Severo-Kurilsk

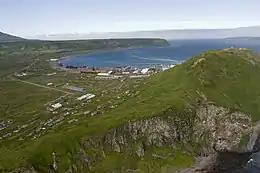
View of the original site of Severo-Kurilsk

Within the framework of administrative divisions, Severo-Kurilsk serves as the administrative center of Severo-Kurilsky District and is subordinated to it. As a municipal division, the town of Severo-Kurilsk and one rural locality of Severo-Kurilsky District are incorporated as Severo-Kurilsky Urban Okrug.